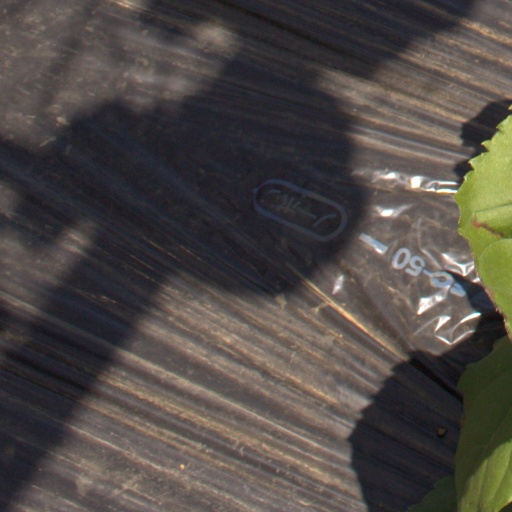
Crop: Jerusalem artichoke